Matt Kemp

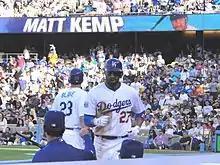
Kemp returns to the dugout after hitting a home run on May 22, 2010

Kemp began the 2010 season in excellent fashion, hitting seven home runs in the month of April, including four in four days from April 13–16. On June 1, Kemp hit his first career walk-off home run against the Arizona Diamondbacks off of relief pitcher J. C. Gutiérrez, giving the Dodgers the only run of the game. Kemp described his first career walk-off home run as "a great feeling". However, he slumped badly in the second half of the season and finished with a .249 batting average, 28 home runs, 89 RBIs, and 19 steals while playing in all 162 games for the first time in his career. He also broke his own single-season Dodger record for strikeouts, with 170.